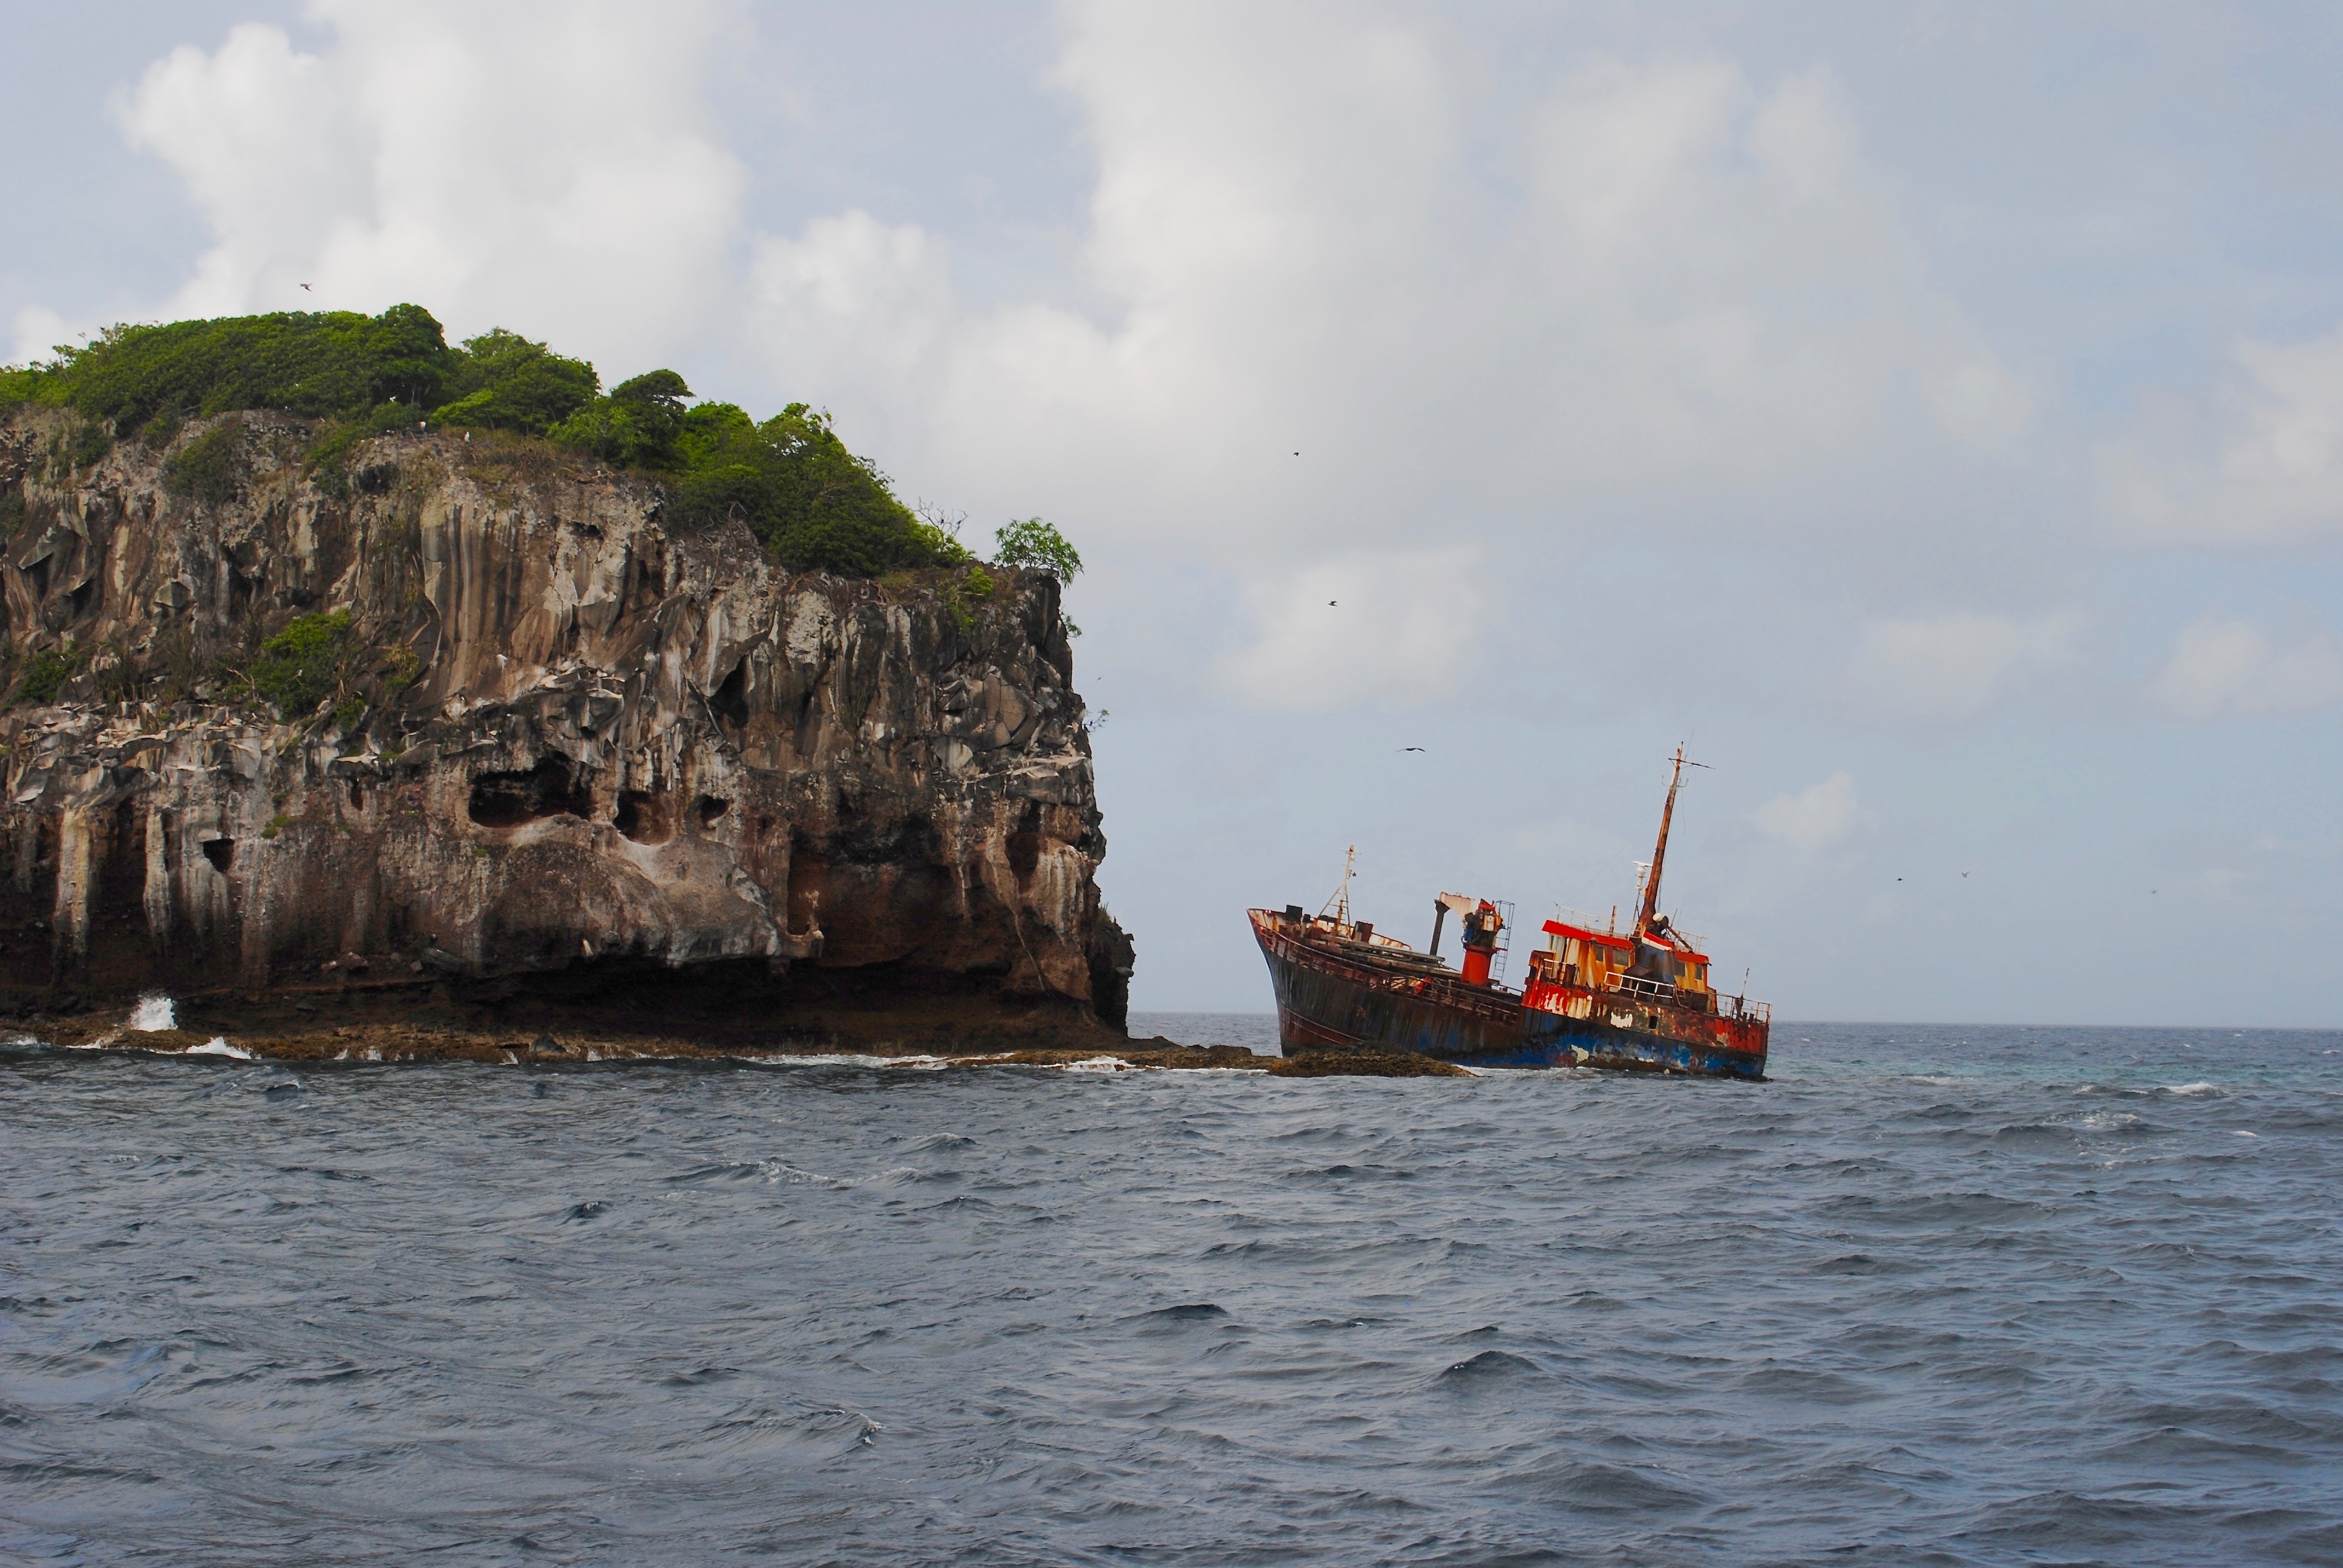
landscape, sea, coast, water, ocean, sky, boat, ship, tanker, coastline, cliff, surf, vehicle, tropical, seascape, bay, island, abandoned, terrain, rocks, danger, channel, caribbean, wreck, aground, watercraft, shipwreck, cape, sinking, sunk, work boat